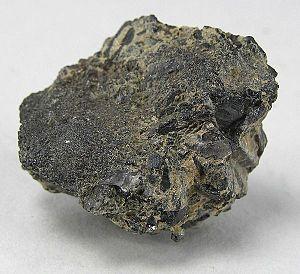
Le bismuth natif est un corps chimique simple semi-métal de formule Bi, une espèce minérale de la catégorie des éléments natifs correspondant au bismuth. Il contient fréquemment des traces d'arsenic et de antimoine, de soufre et d'argent, de tellure, de fer, de plomb...